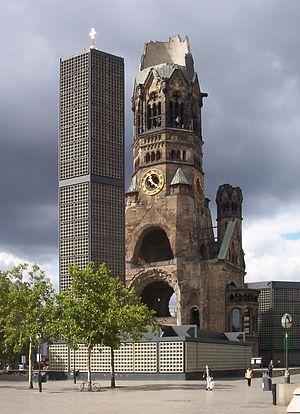
La bataille de Berlin constitue la dernière bataille terrestre de la Seconde Guerre mondiale en Europe. Lancée le 16 avril 1945 par les Soviétiques, elle s'achève le 2 mai 1945 par la reddition des derniers soldats allemands de la garnison de Berlin.
Berlin, capitale du Troisième Reich, a subi 363 raids aériens alliés durant la Seconde Guerre mondiale. Elle fut bombardée par la Royal Air Force britannique entre 1940 et 1945 et par l'United States Army Air Forces entre 1943 et 1945, ces raids aériens faisant partie de la campagne alliée de bombardement stratégique de l'Allemagne durant la guerre. La ville subit aussi des bombardements aériens par l'Armée rouge, principalement en 1945 avec l'approche des troupes soviétiques de Berlin.